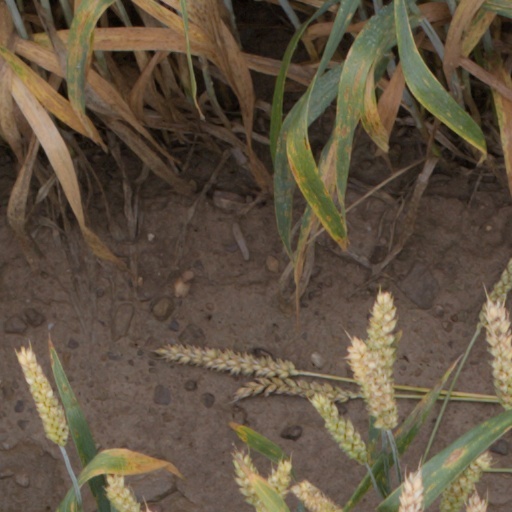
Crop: wheat